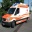
Label: ambulance